New Zealand Hot Rod Association

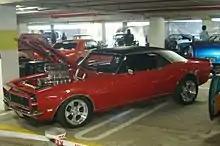
Street-legal rod at a 2009 NZHRA show

The New Zealand Hot Rod Association (Inc) or NZHRA is an umbrella organisation of hot rod clubs in New Zealand. The club describes its mission as: